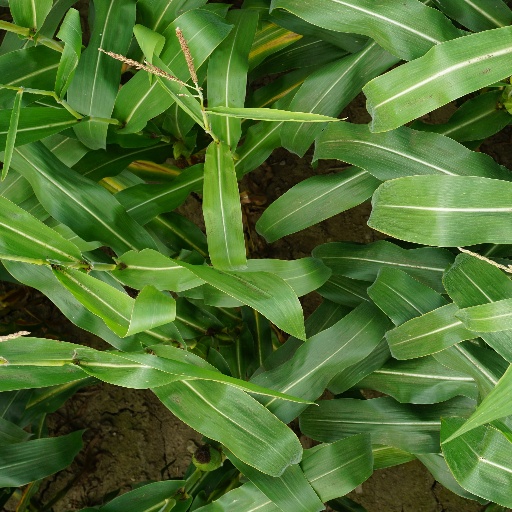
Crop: maize; corn